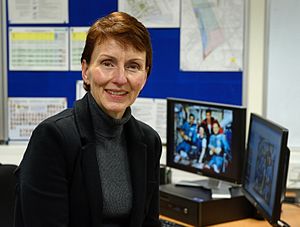
Helen Sharman
Helen Sharman er en britisk kemiker, som blev den første britiske astronat der fløj ud i rummet. Hun var også den første kvinde der besøgte rumstationen Mir, i alt opholdt hun sig 7 dage og 21 timer i rummet.